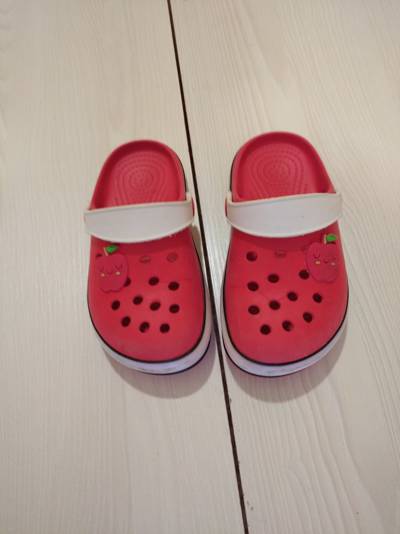
Waste category: shoes